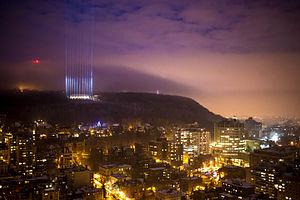
Commémoration du 25e anniversaire de la tuerie de l&#39
La tuerie de l'École polytechnique est une tuerie antiféministe en milieu scolaire qui a eu lieu le 6 décembre 1989 à l'École polytechnique de Montréal, au Québec. Marc Lépine, âgé de vingt-cinq ans, ouvre le feu sur vingt-huit personnes, tuant quatorze femmes et blessant treize autres personnes, avant de se suicider. Ce féminicide de masse est perpétré en moins de vingt minutes à l'aide d'une carabine obtenue légalement. Il s'agit de la tuerie en milieu scolaire la plus meurtrière de l'histoire du Canada.
Cet article traite des événements qui se sont produits durant l'année 2014 au Québec.
Moment Factory est un studio de divertissement multimédia spécialisé dans la conception et la production d’environnements immersifs, combinant la vidéo, l’éclairage, l’architecture, le son et les effets spéciaux. Son siège social est à Montréal et le studio possède également des bureaux à Paris, Tokyo, New York, Los Angeles et Londres. Depuis ses débuts en 2001, Moment Factory a créé plus de 400 spectacles à travers le monde pour des clients tels que Nine Inch Nails, Madonna, Disney, Microsoft, Sony, la Sagrada Família' à Barcelone et l’aéroport international de Los Angeles. La firme a également réalisé des projets pour la NFL, Oakley et Arcade Fire.